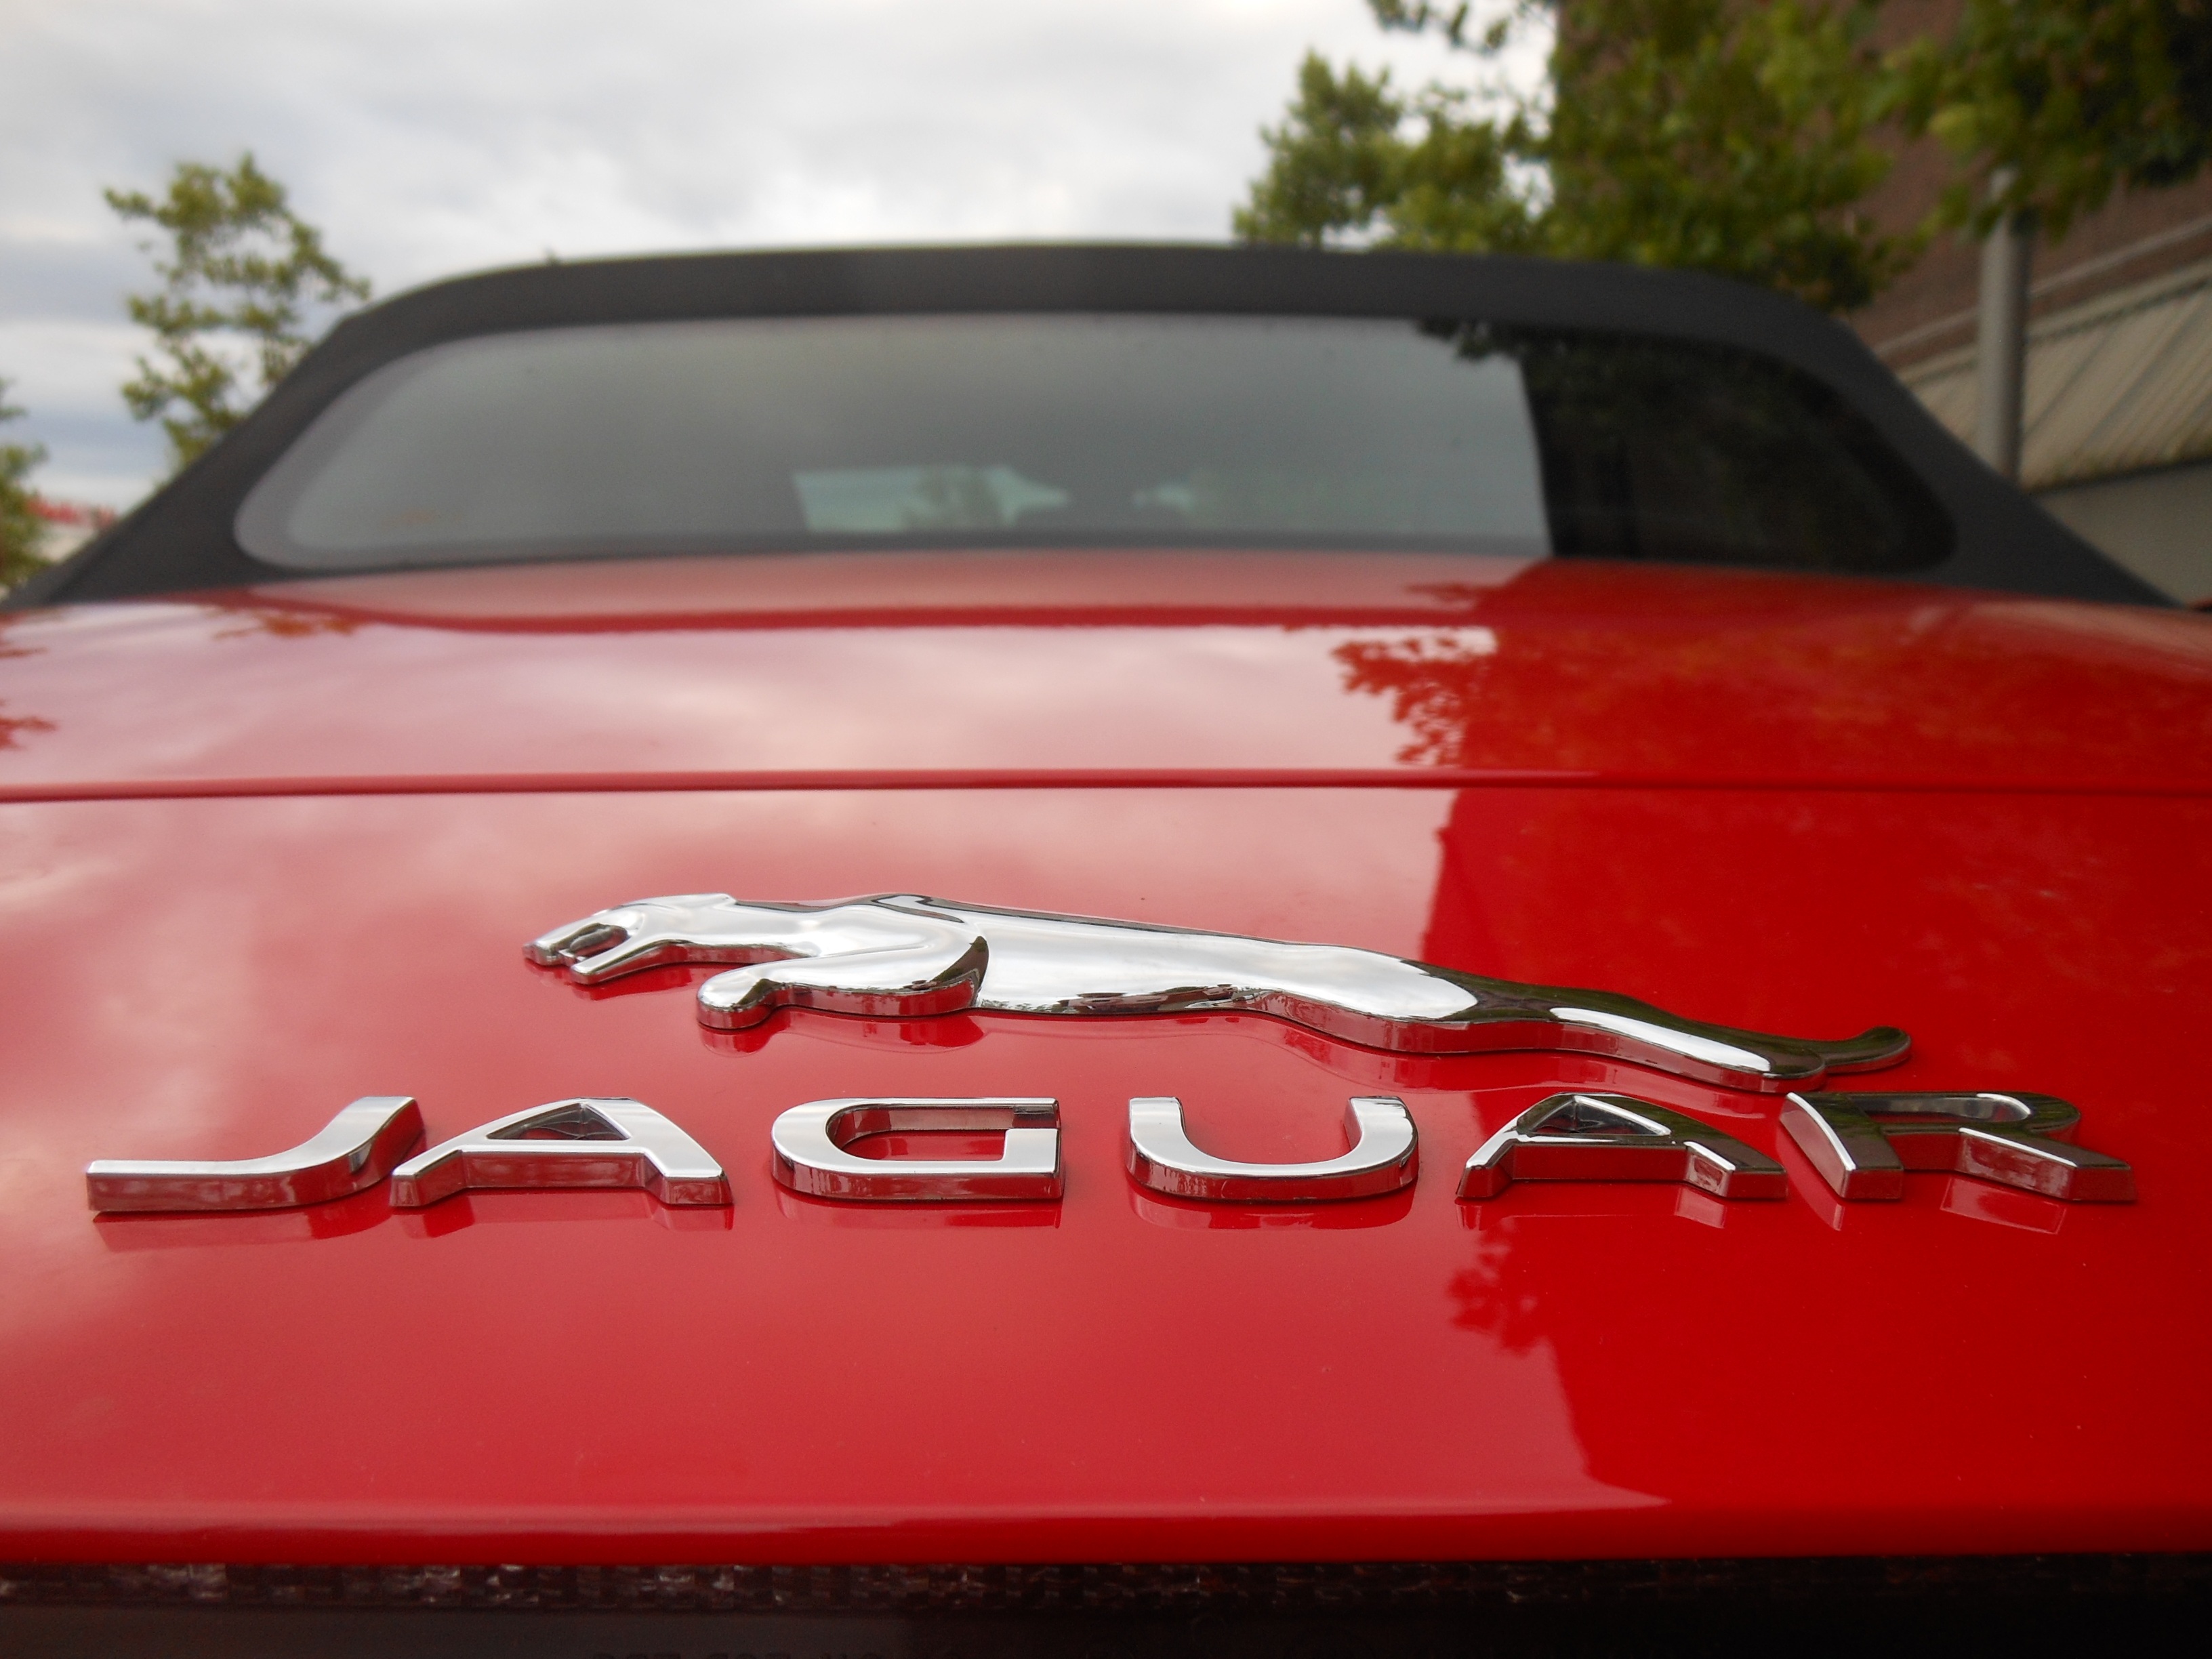
car, red, vehicle, sports car, bumper, supercar, luxury, logo, jaguar, convertible, f type, two seater, land vehicle, automobile make, automotive exterior, automotive design, luxury vehicle, family car